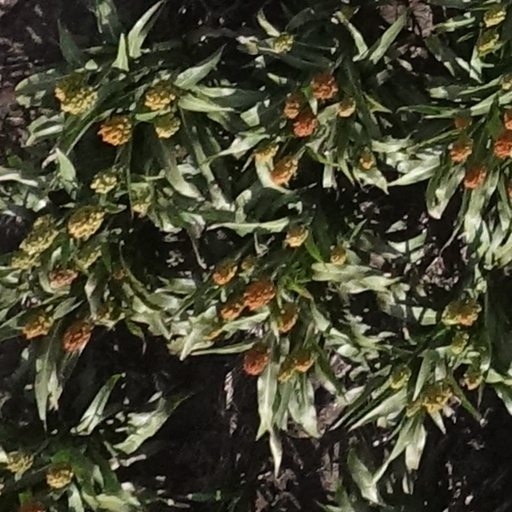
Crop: sorghum